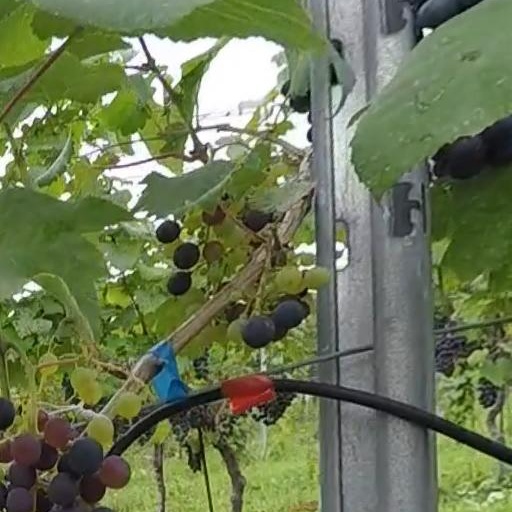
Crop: grape